Badi Didi

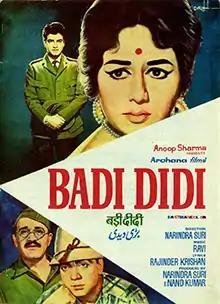
Theatrical release poster

Badi Didi is a 1969 Hindi-language drama film, produced by Narendra Suri and Nand Kumar under the Archana Films banner and directed by Narendra Suri. Starring Jeetendra, Nanda and music composed by Ravi.